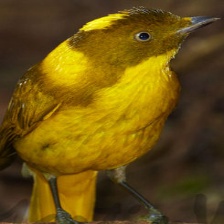
Species: GOLDEN BOWER BIRD
Scientific name: PRIONODURA NEWTONIANA